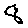
Label: 8